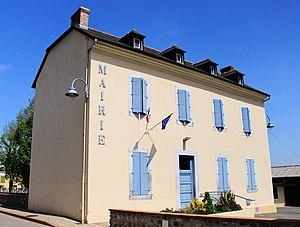
Mairie de Luquet (Hautes-Pyrénées)
Luquet est une commune française située dans le département des Hautes-Pyrénées, en région Occitanie.